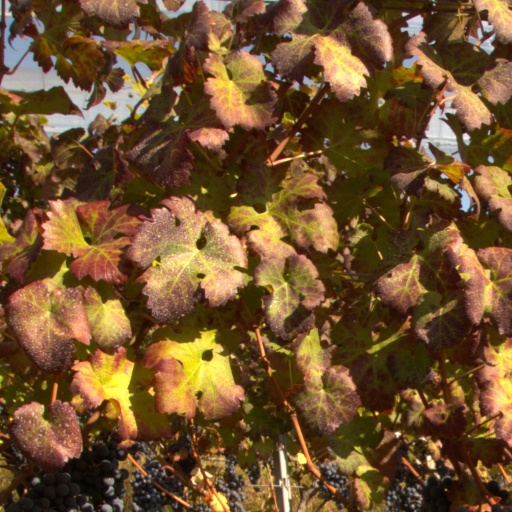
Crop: grape